Jeppe Riddervold

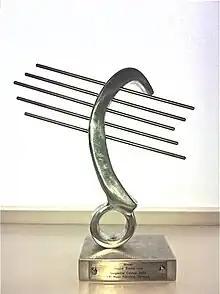
Riddervold's 2003 EMI Award

Jeppe Riddervold is a Danish songwriter, entrepreneur, and music publisher. He is co-founder and CEO of JAM Company, and also founded Jelly Animation Sound Studios, a sound facility for animated works.